Scomberoides commersonnianus

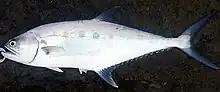
Talang queenfish

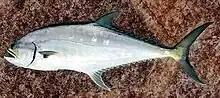
Talang queenfish

Scomberoides commersonnianus, the Talang queenfish, also known as giant dart, giant leatherskin, giant queenfish, largemouth queenfish, leatherjacket, leatherskin, and Talang leatherskin, is a species of ray-finned fish in the family Carangidae from the western Indo-Pacific. It is a large species which is important in commercial and recreational fisheries.